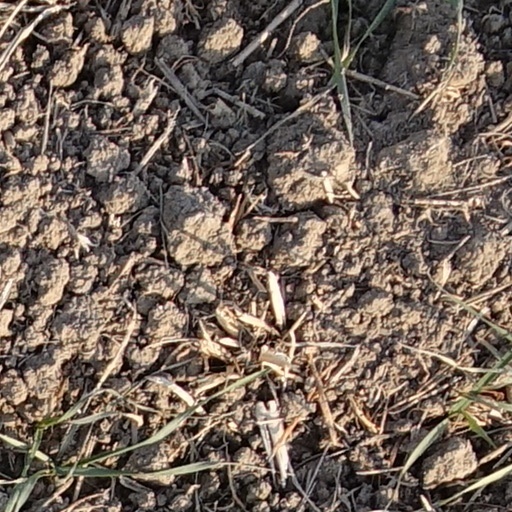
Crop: wheat